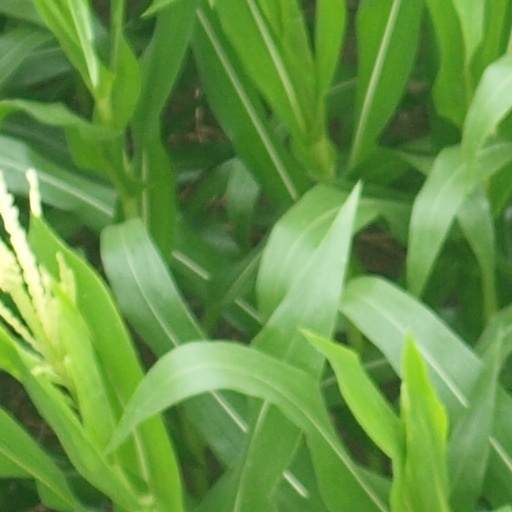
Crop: maize; corn